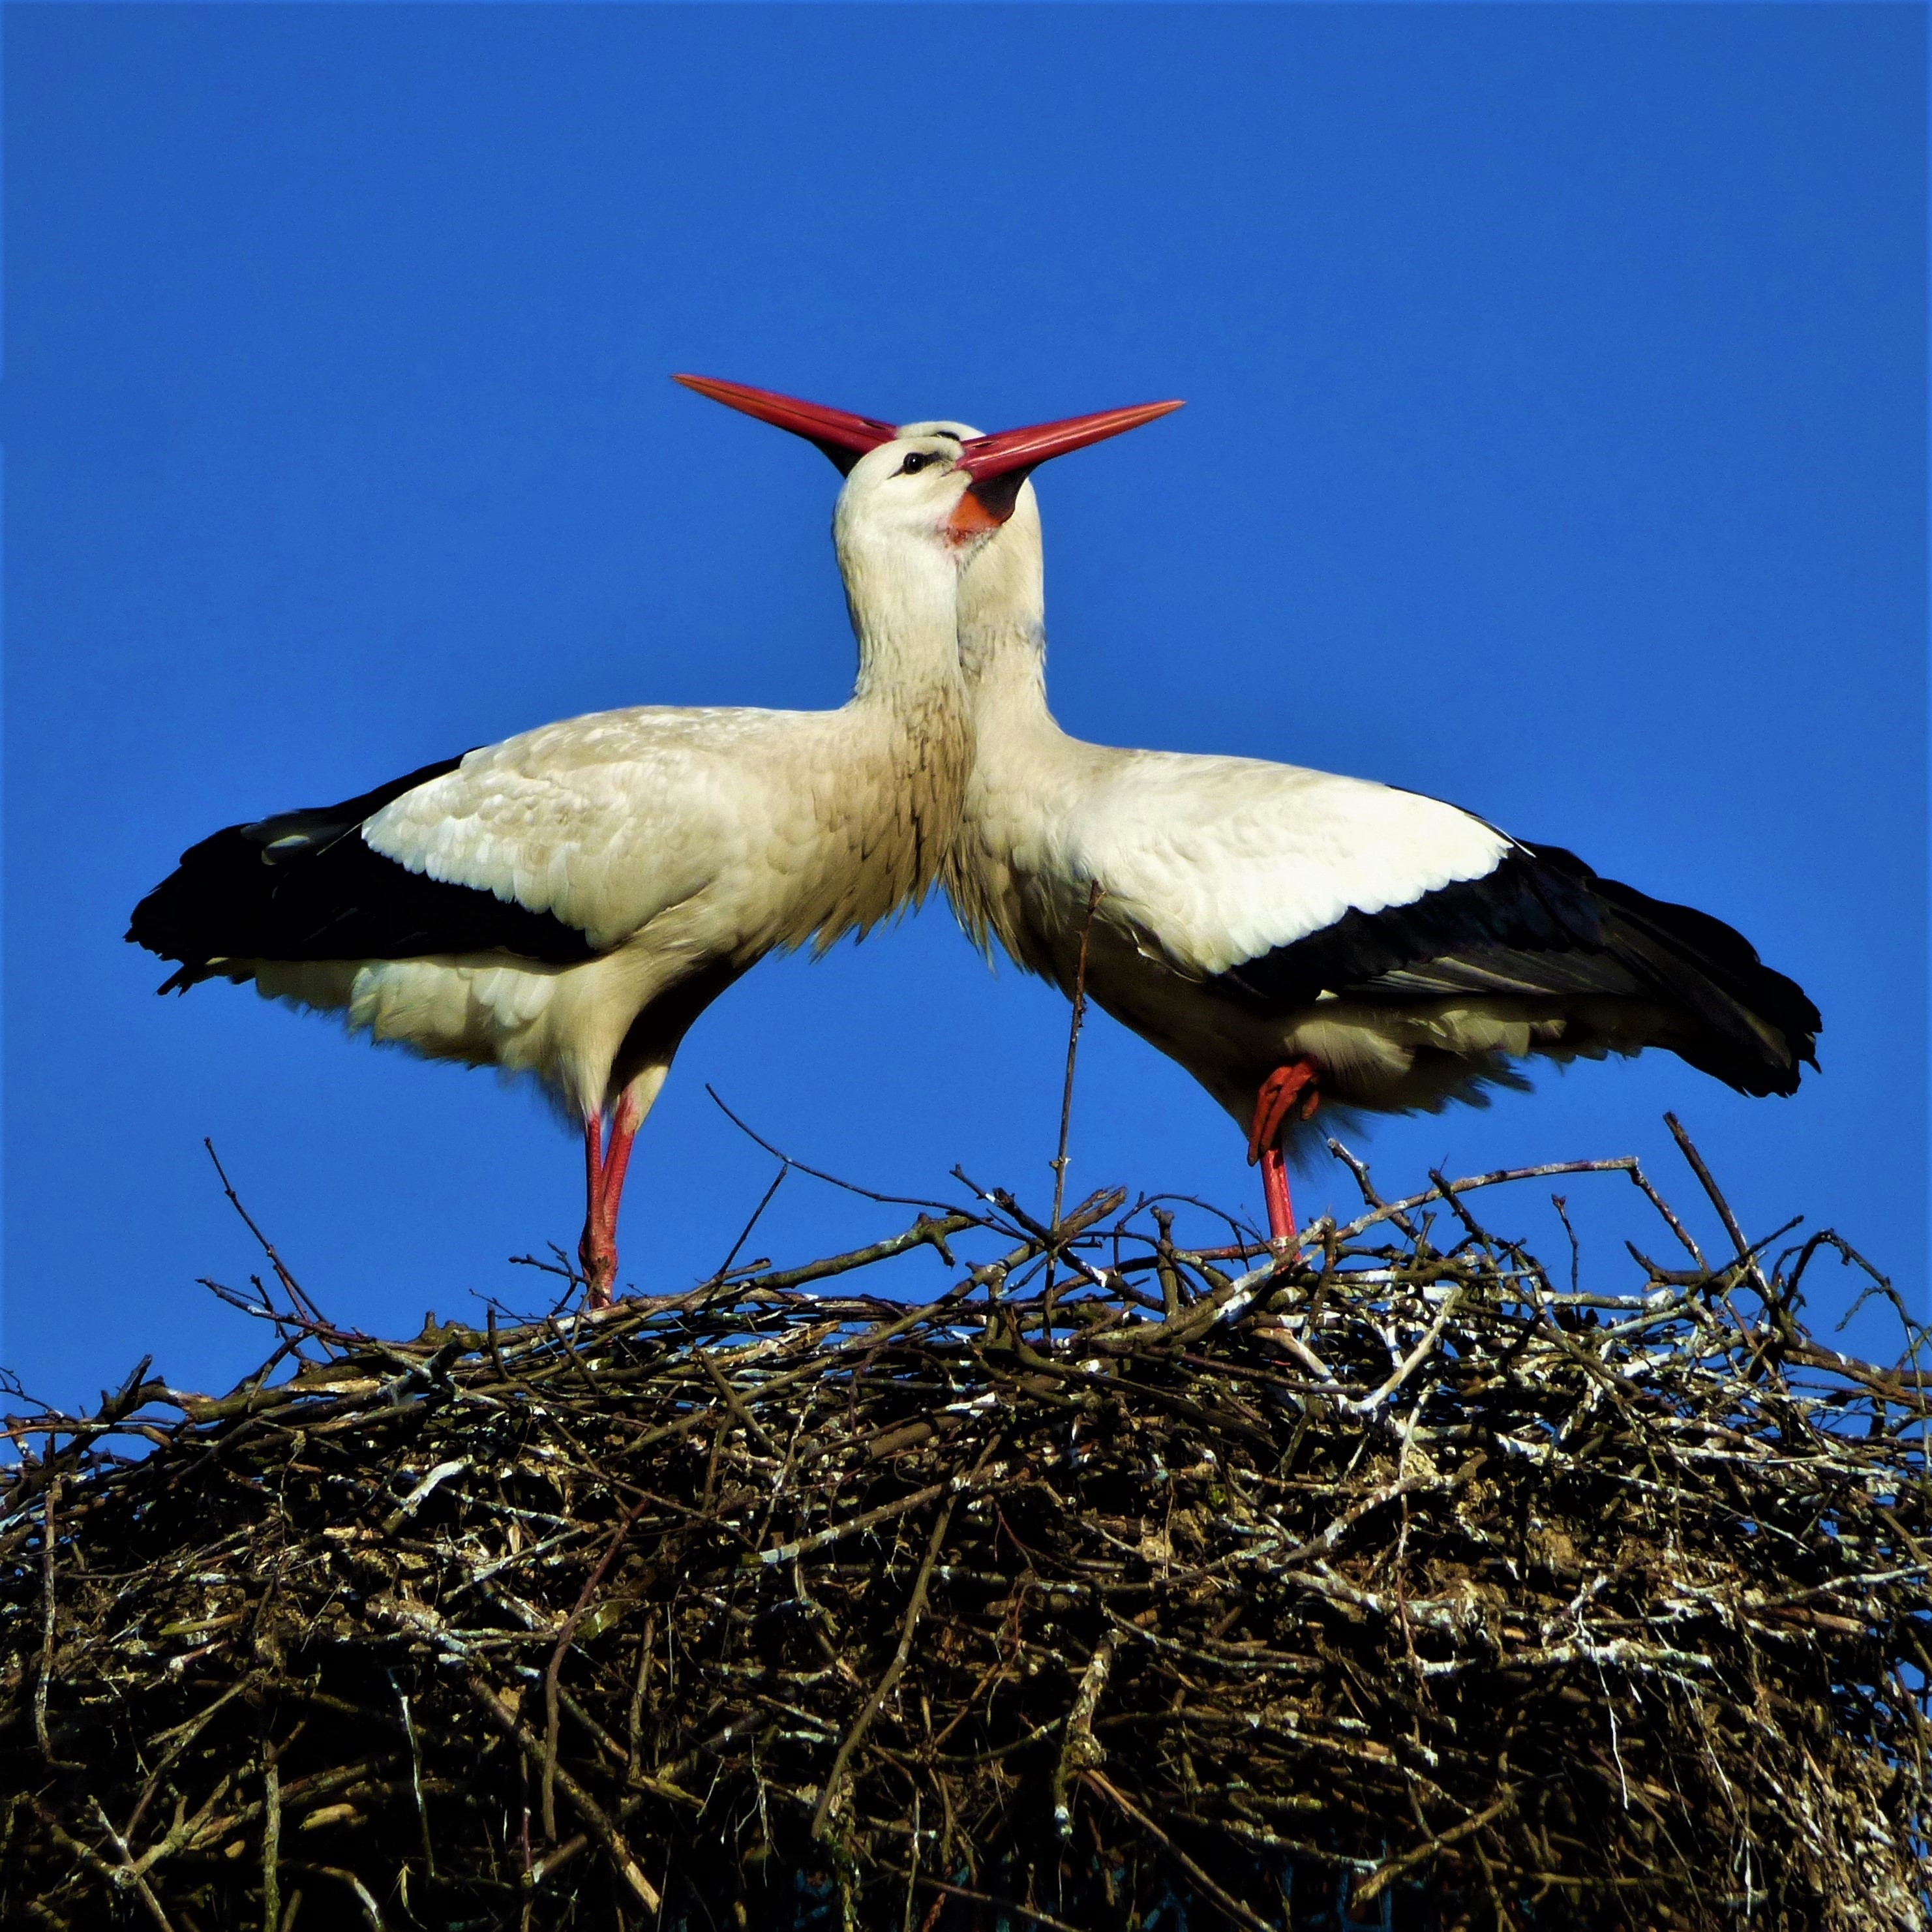
bird, wing, wildlife, spring, beak, feather, fauna, stork, vertebrate, eastern, nest, ibis, white stork, bird's nest, beaks, storks, rattle stork, adebar, storchennest, ciconia ciconia, ciconiiformes, marabou stork, storchenpaaar